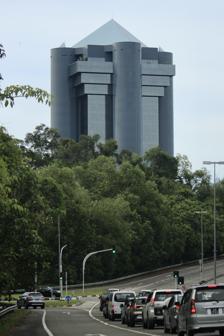
Building: Ministry of Finance Building, Brunei
Country: Brunei
Year built: 1992
Office, restaurant in Bandar Seri Begawan, Brunei Ministry of Finance Brunei Ministry of Finance Brunei in 2022 General information Status Completed Type Office, restaurant Location Bandar Seri Begawan , Brunei Construction started 1990 Completed 1992 Opening 2001 Cost ( US$ 100 million) Owner Government of Brunei Height Roof 120 m (390 ft) Technical details Floor count 21 Design and construction Architect(s) Kohn Pedersen Fox Developer Mori Building Co. Structural engineer Leslie E. Robertson Associates RLLP The Ministry of Finance Building and Complex in Bandar Seri Begawan , Brunei , was constructed in 1990. With a height of 120 metres, it is the tallest building in the country and the fourth tallest building on Borneo . The building houses the Ministry of Finance Brunei, the Brunei Currency and Monetary Board and the Brunei Investment Agency . The building is located five kilometers outside of Downtown Bandar Seri Begawan. See also List of towers References